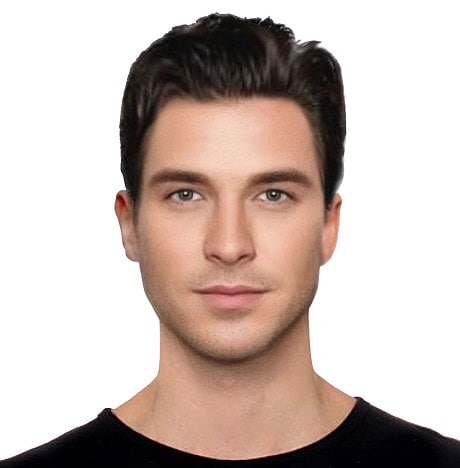
Gender: men